Senyo Kogyo

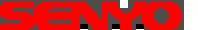
Senyo Kogyo logo

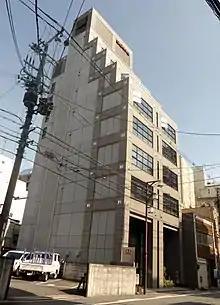
Senyo Kogyo headquarter building

Senyo Kogyo is a Japanese entertainment company specializing in the production and operation of amusement park equipment. The company is known for manufacturing Ferris wheels.